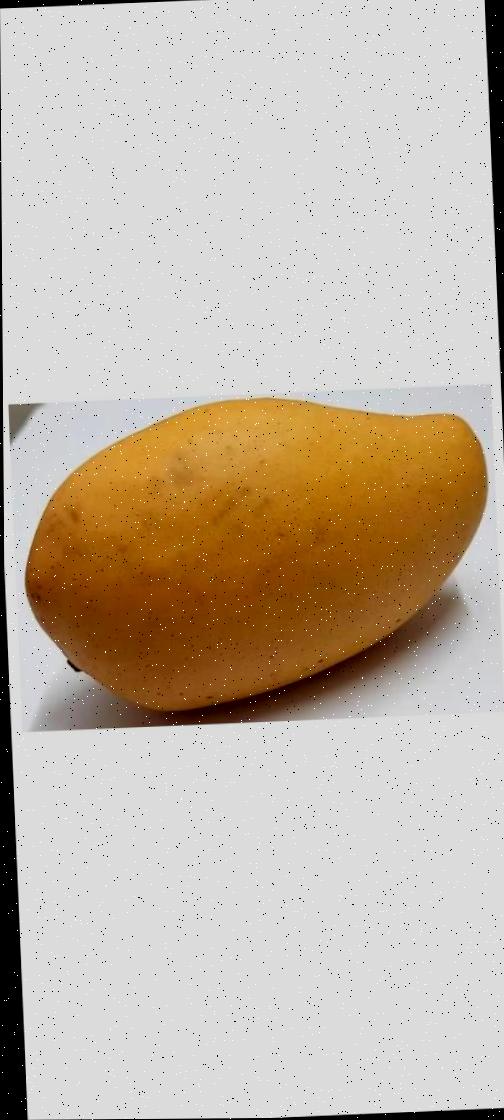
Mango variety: Katimon